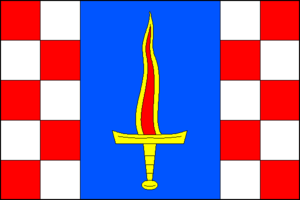
Citonice est une commune du district de Znojmo, dans la région de Moravie-du-Sud, en République tchèque. Sa population s'élevait à 596 habitants en 2019.